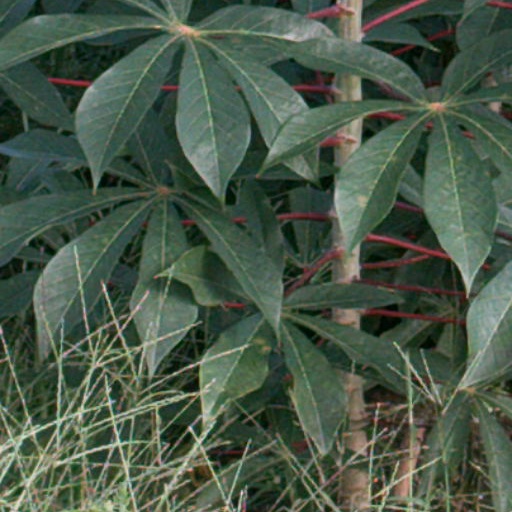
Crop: cassava